Ibrox Stadium

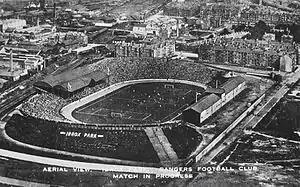
Rangers play Motherwell at Ibrox Park in 1920. The pavilion and grandstand that can be seen on the right of the pitch, were replaced by the Bill Struth stand in 1928. The 'Bovril Stand' (North Stand) can be seen on the left.

The next major redevelopment occurred in 1928, after Rangers had won their first double. A new Main Stand, to the south side of the ground, was opened on 1 January 1929. The Main Stand, which has the familiar Leitch style criss-cross balcony and a red-brick facade, seated 10,000 people and provided standing accommodation in an enclosure. Simon Inglis, a writer on football stadia, commented in 2005 that the Main Stand is Leitch's "greatest work" and is "still resplendent today in its red brick glory under a modern mantle of glass and steel". The architectural significance of the Main Stand was reflected when it became a Category B listed building in 1987. Original seats in the Main Stand were made of cast iron and oak. One was auctioned in 2011 for £1,080.